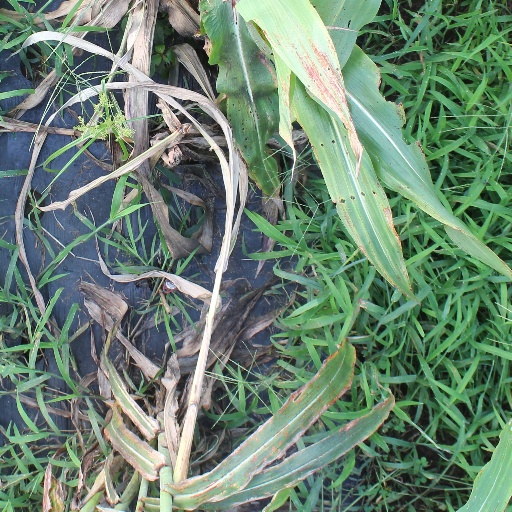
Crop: sorghum